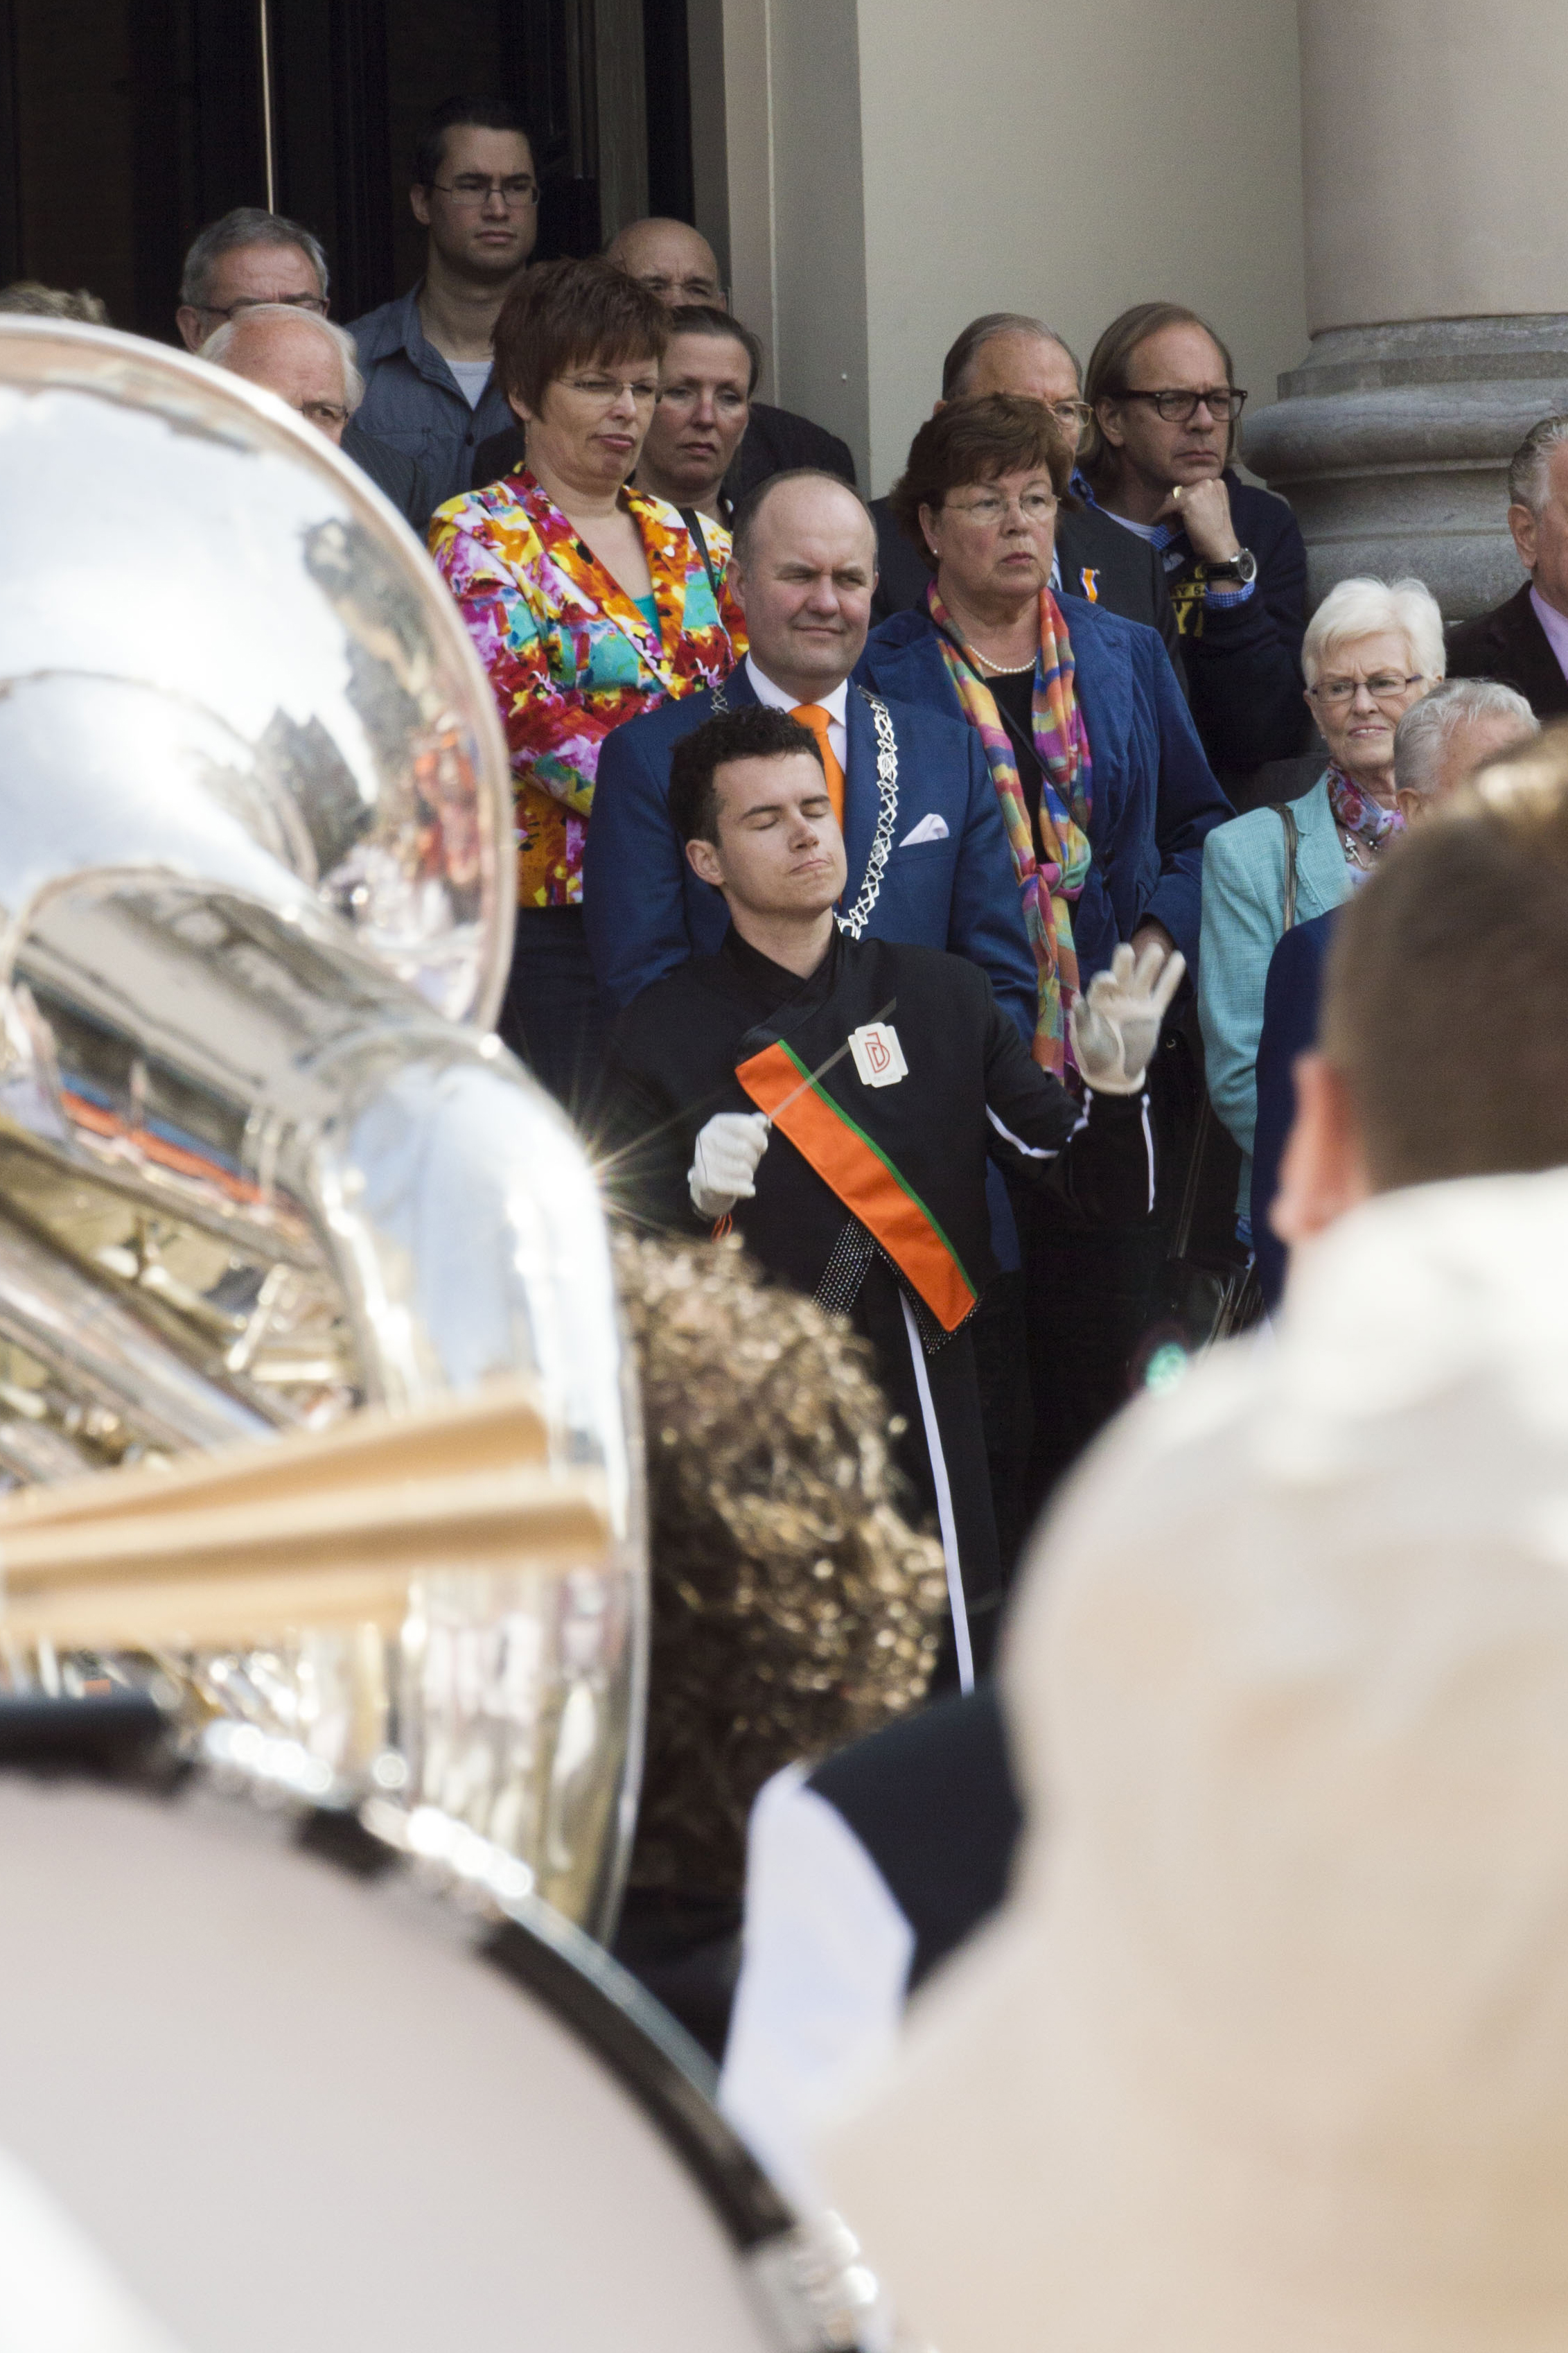
outdoor, architecture, photography, van, building, urban, photo, meal, nikon, historic, 2014, ceremony, holland, nederland, netherlands, de, dutch, outdoorphotography, picture, photograph, fotos, foto, fotografie, pd, event, urbanphotography, geheugen, fanfare, paulvandevelde, pdvandevelde, padagudaloma, dordrecht, nederlandinfotos, historisch, eventphotography, stadhuis, stadswandeling, architectuur, pvdvfotografie, pdvandeveldedordrecht, diep, rondjedordt, dedordtevaer, dutchphotography, nederlandsefotografie, dutchphotogaraphy, totallydutch, fotografienederland, hollandsefotografie, fotografieholland, dordtmonumenteel, fotosdordrecht, fotosvandordrecht, velde, erfgoedcentrumdiep, openmonumentendag, muziek, fotovandeweek, feest, aubade, koning, bordes, stadhuisplein, lintjes, koningsdag, oranjemarkt, koningsdag2014, oranje, burgemeester, jubal, orkest, dirigent, burgemeesterbrok, arnobrok